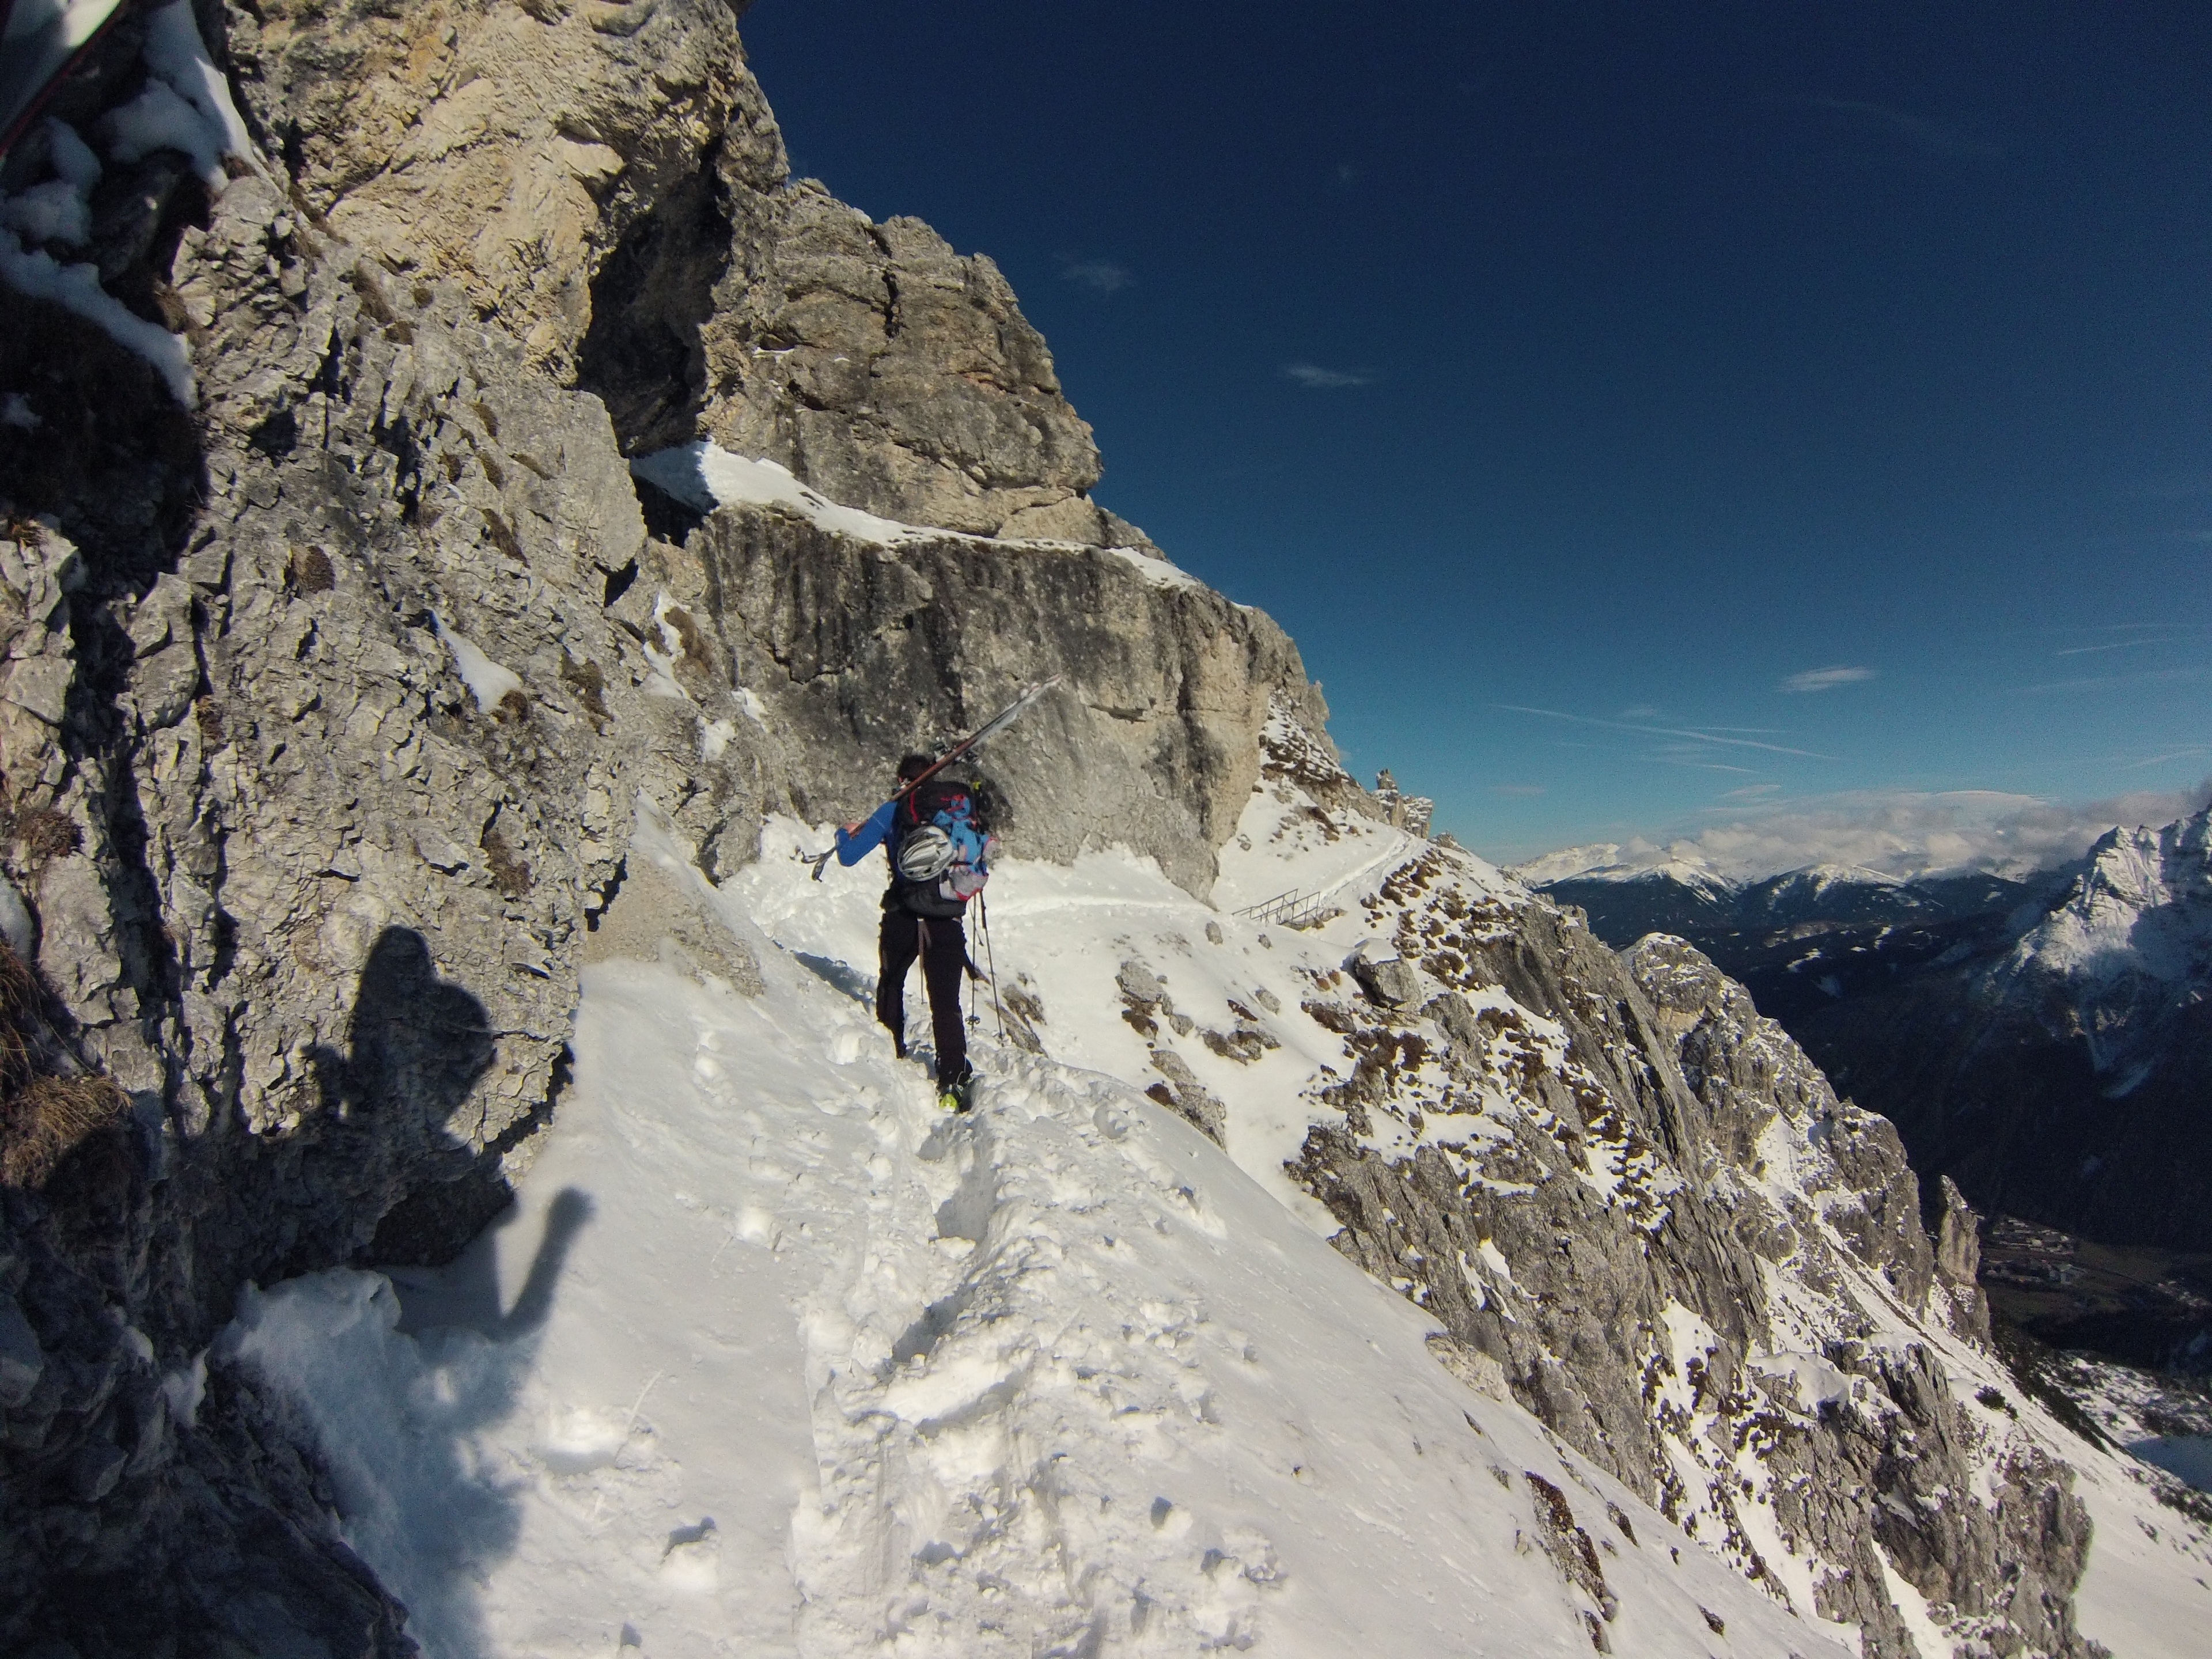
walking, mountain, snow, winter, adventure, mountain range, recreation, alpine, climbing, extreme sport, ridge, summit, mountaineering, sports, alps, ski, winter sports, landform, backcountry skiiing, ski touring, extreme sports, ski mountaineering, outdoor recreation, mountainous landforms, geological phenomenon